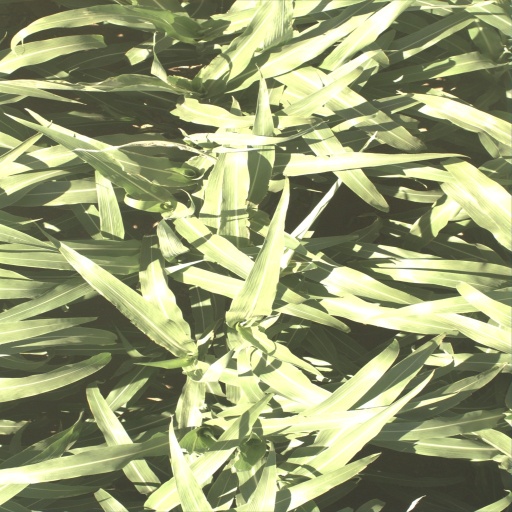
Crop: sorghum